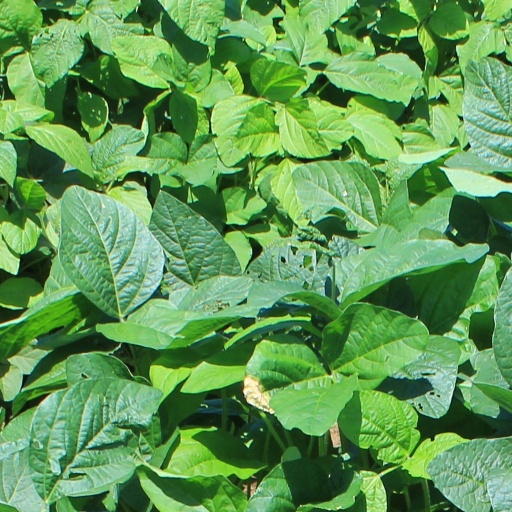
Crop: soybean